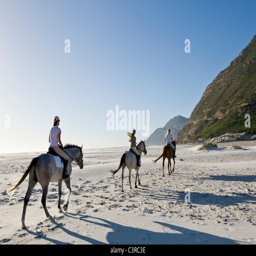
people riding horses on the beach